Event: Nepal Earthquake
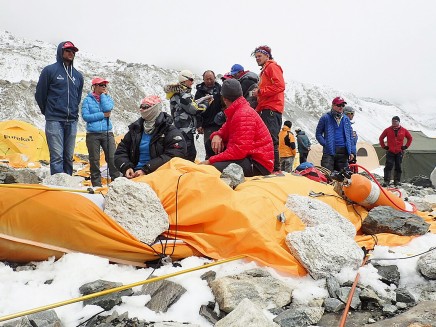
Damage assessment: no_damage